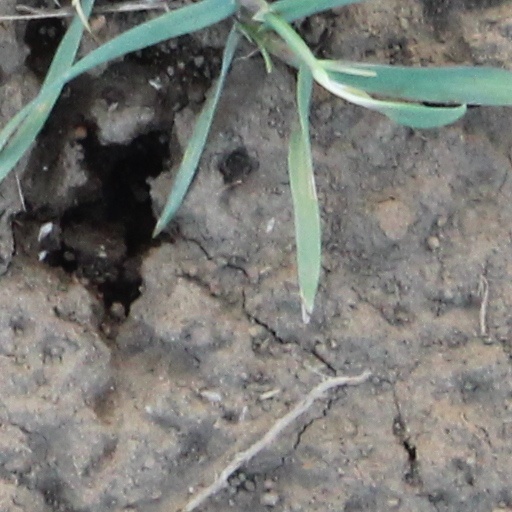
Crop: wheat